Soraya Sáenz de Santamaría

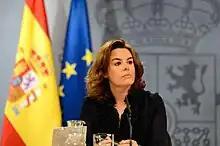
Sáenz de Santamaría delivering a press conference at La Moncloa in May 2012, following a meeting of the Council of Ministers.

In 2000, Mariano Rajoy's former chief of staff hired her to work as advisor to the cabinet of the First Vice-president of the Government in the Ministry of the Presidency and the Ministry of Home Affairs.